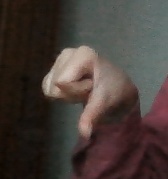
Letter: waw